Uganda Museum

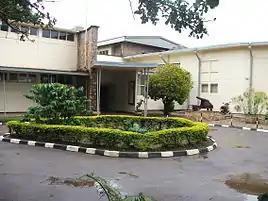
Museum entrance

The Uganda Museum is located in Kampala, Uganda. It displays and exhibits ethnological, natural-historical and traditional life collections of Uganda's cultural heritage. It was founded in 1908, after Governor George Wilson called for "all articles of interest" on Uganda to be procured. Among the collections in the Uganda Museum are playable musical instruments, hunting equipment, weaponry, archaeology and entomology.